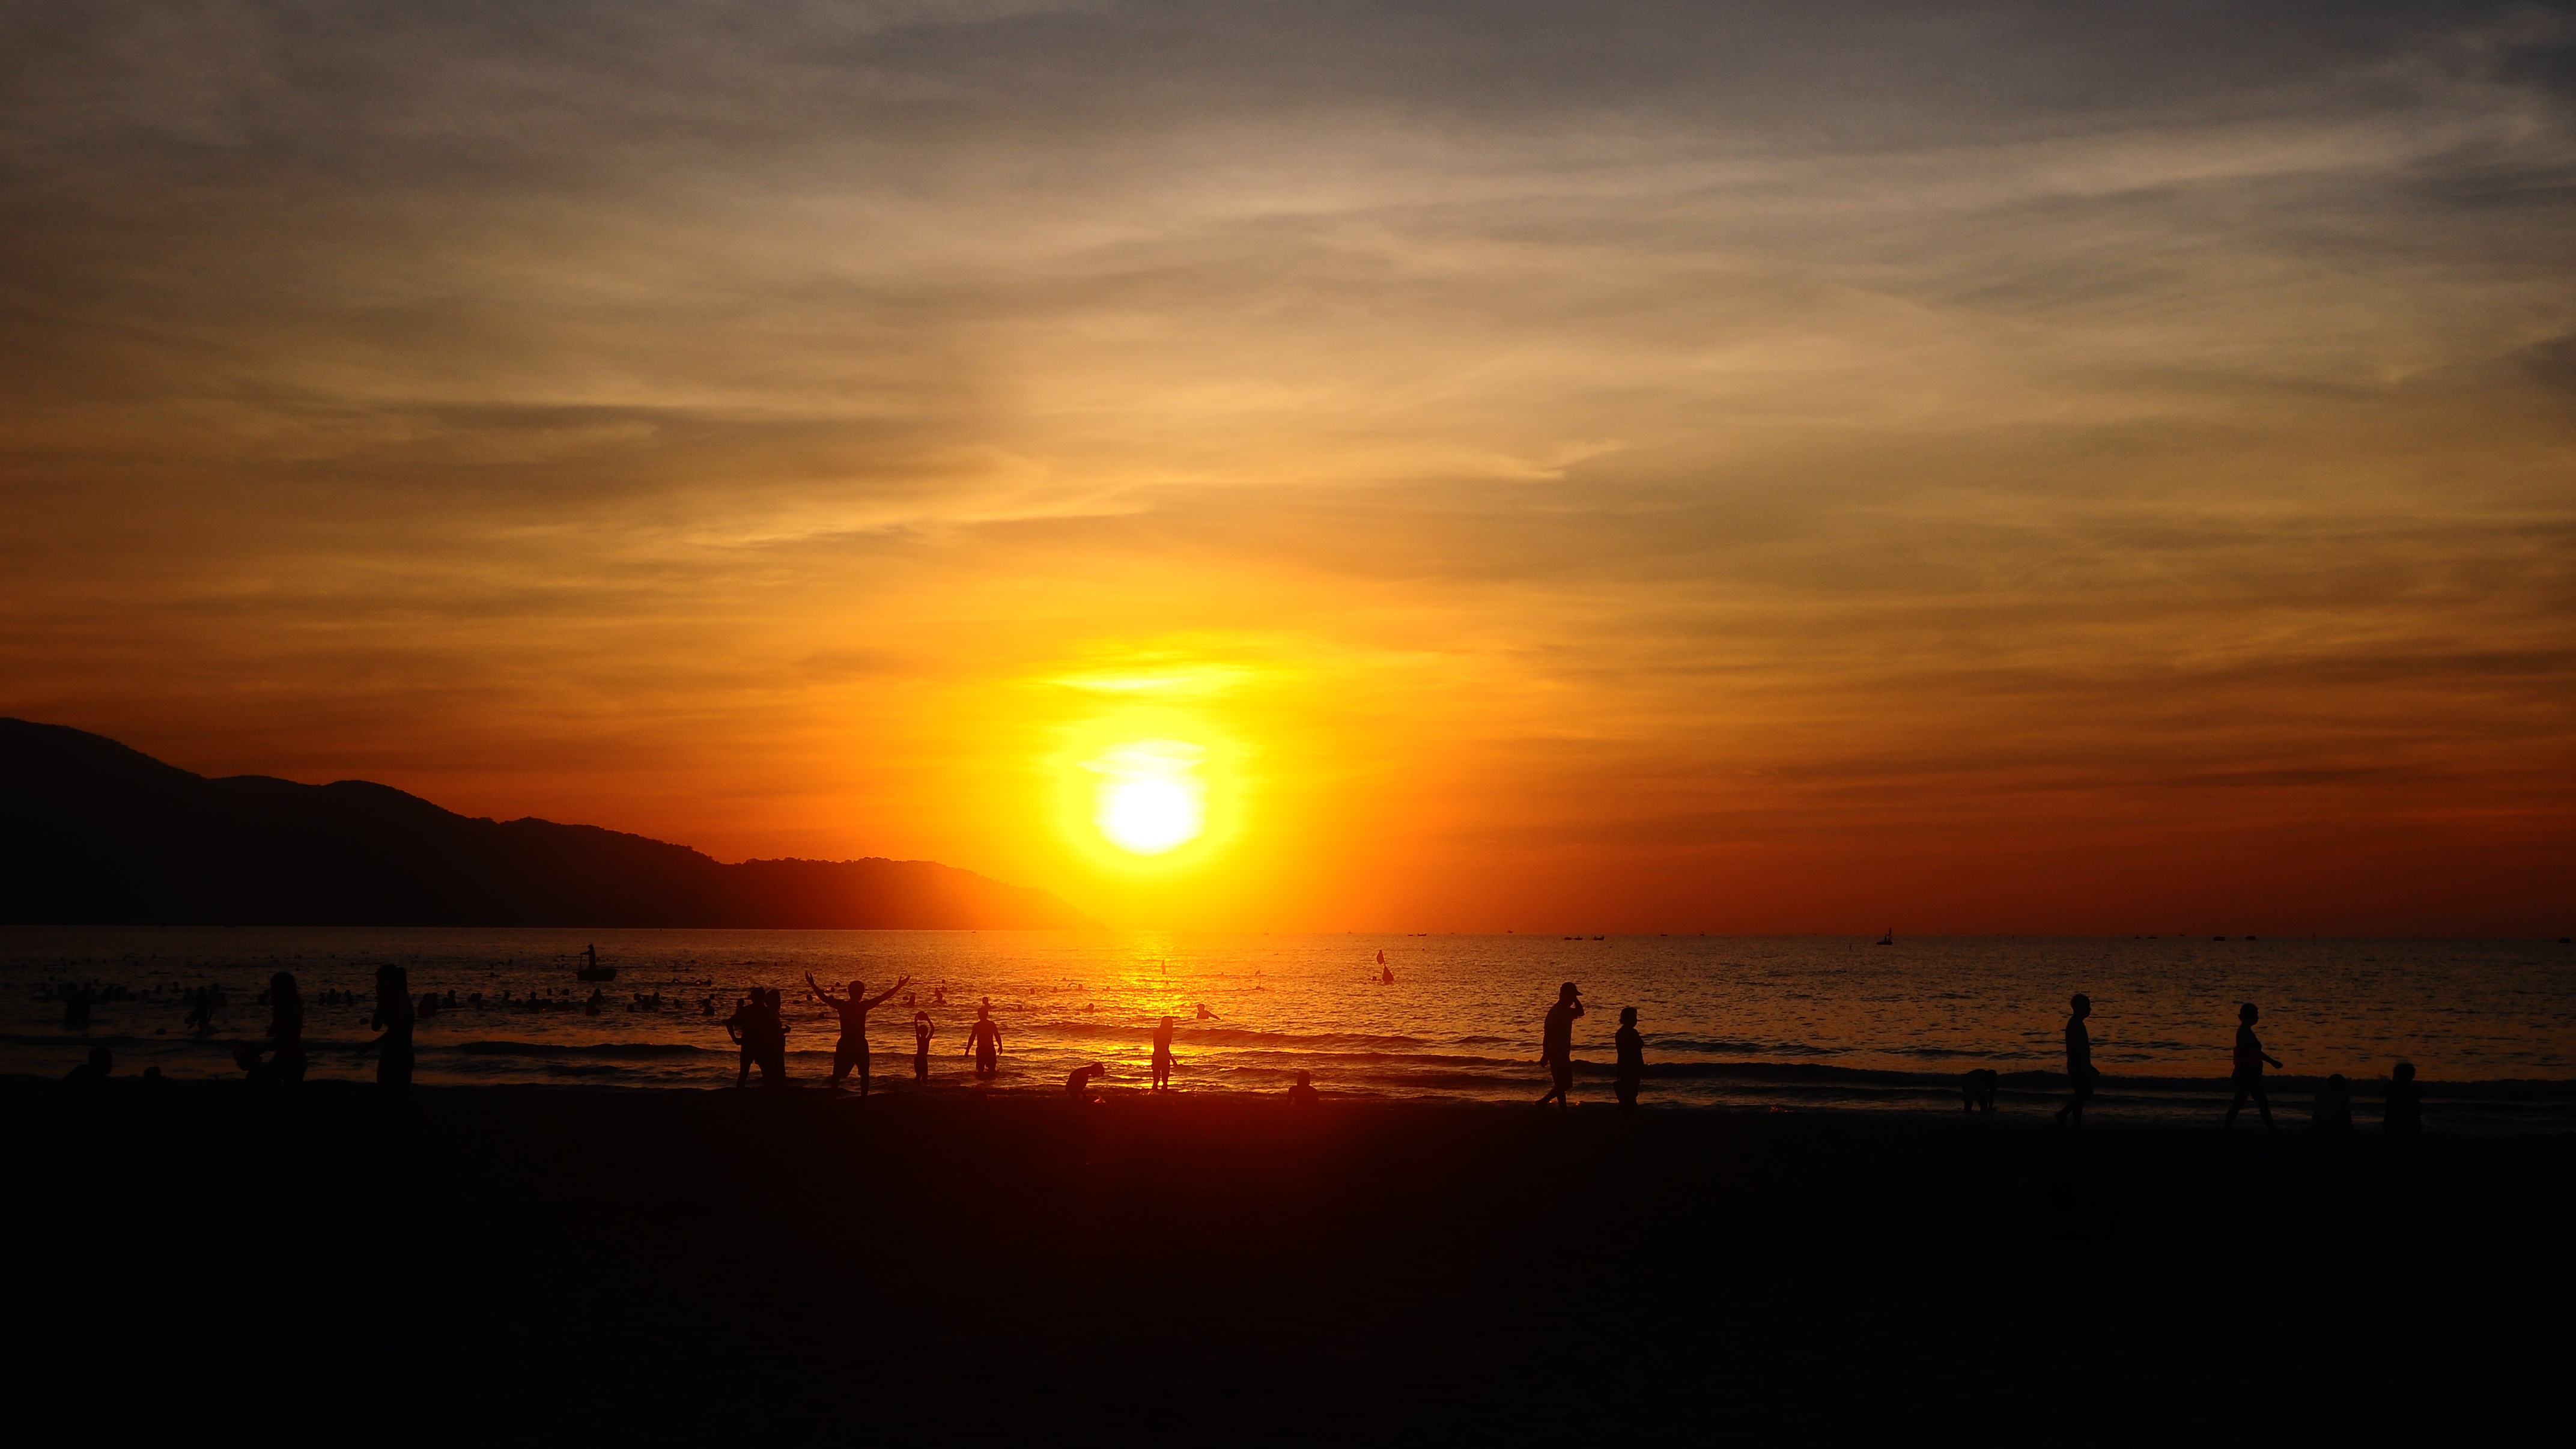
beach, sea, coast, ocean, horizon, cloud, people, sun, sunrise, sunset, sunlight, morning, dawn, atmosphere, dusk, evening, vietnam, afterglow, red sky at morning